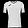
Label: T - shirt / top